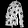
Label: Shirt